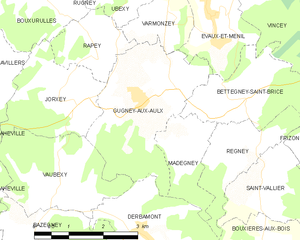
Carte des communes françaises Gugney-aux-Aulx
Gugney-aux-Aulx est une commune française située dans le département des Vosges en région Grand Est.